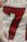
Number: 7